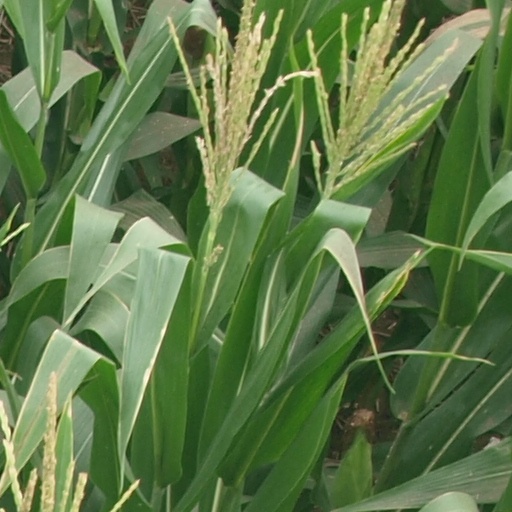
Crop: maize; corn